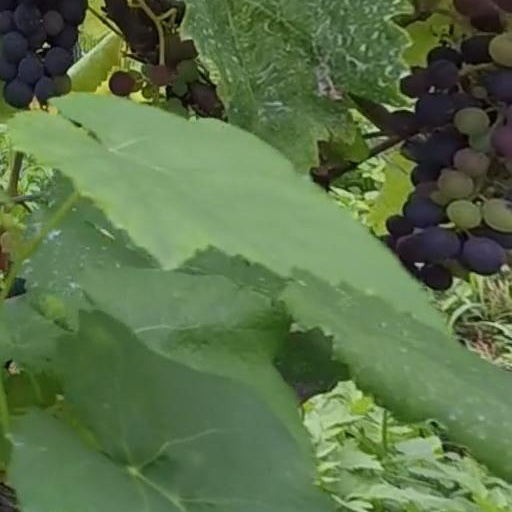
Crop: grape